Margaret Bell (physician)

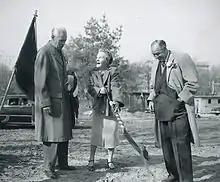
Margaret Bell Pool groundbreaking

Perhaps Bell's biggest accomplishment was the creation of an all women's pool in 1954, which Bell believed was a necessity for the 5400 female students attending the University of Michigan. It was a million dollar swimming pool for women, financed from a grant given by the Board in Control of Intercollegiate Athletics. The board gave the Women's Physical Education Department $3,500,000, and the pool used up $1,000,000 of this. In 1922, Bell wrote to the University President Marion Burton that women's athletics' first priority was to have their own swimming pool. Though it took a while to come into fruition, Bell admitted it was "the rare institution that has facilities and staff" that helped promote women's teams. She was proud that the University of Michigan was one of the leaders in this area.